Ullard Church

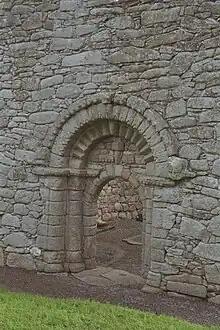
Romanesque doorway

A monastery was supposedly founded on the site in the 7th century by either Saint Mo Ling or Saint Fiacre. A high cross was erected in the 9th century.